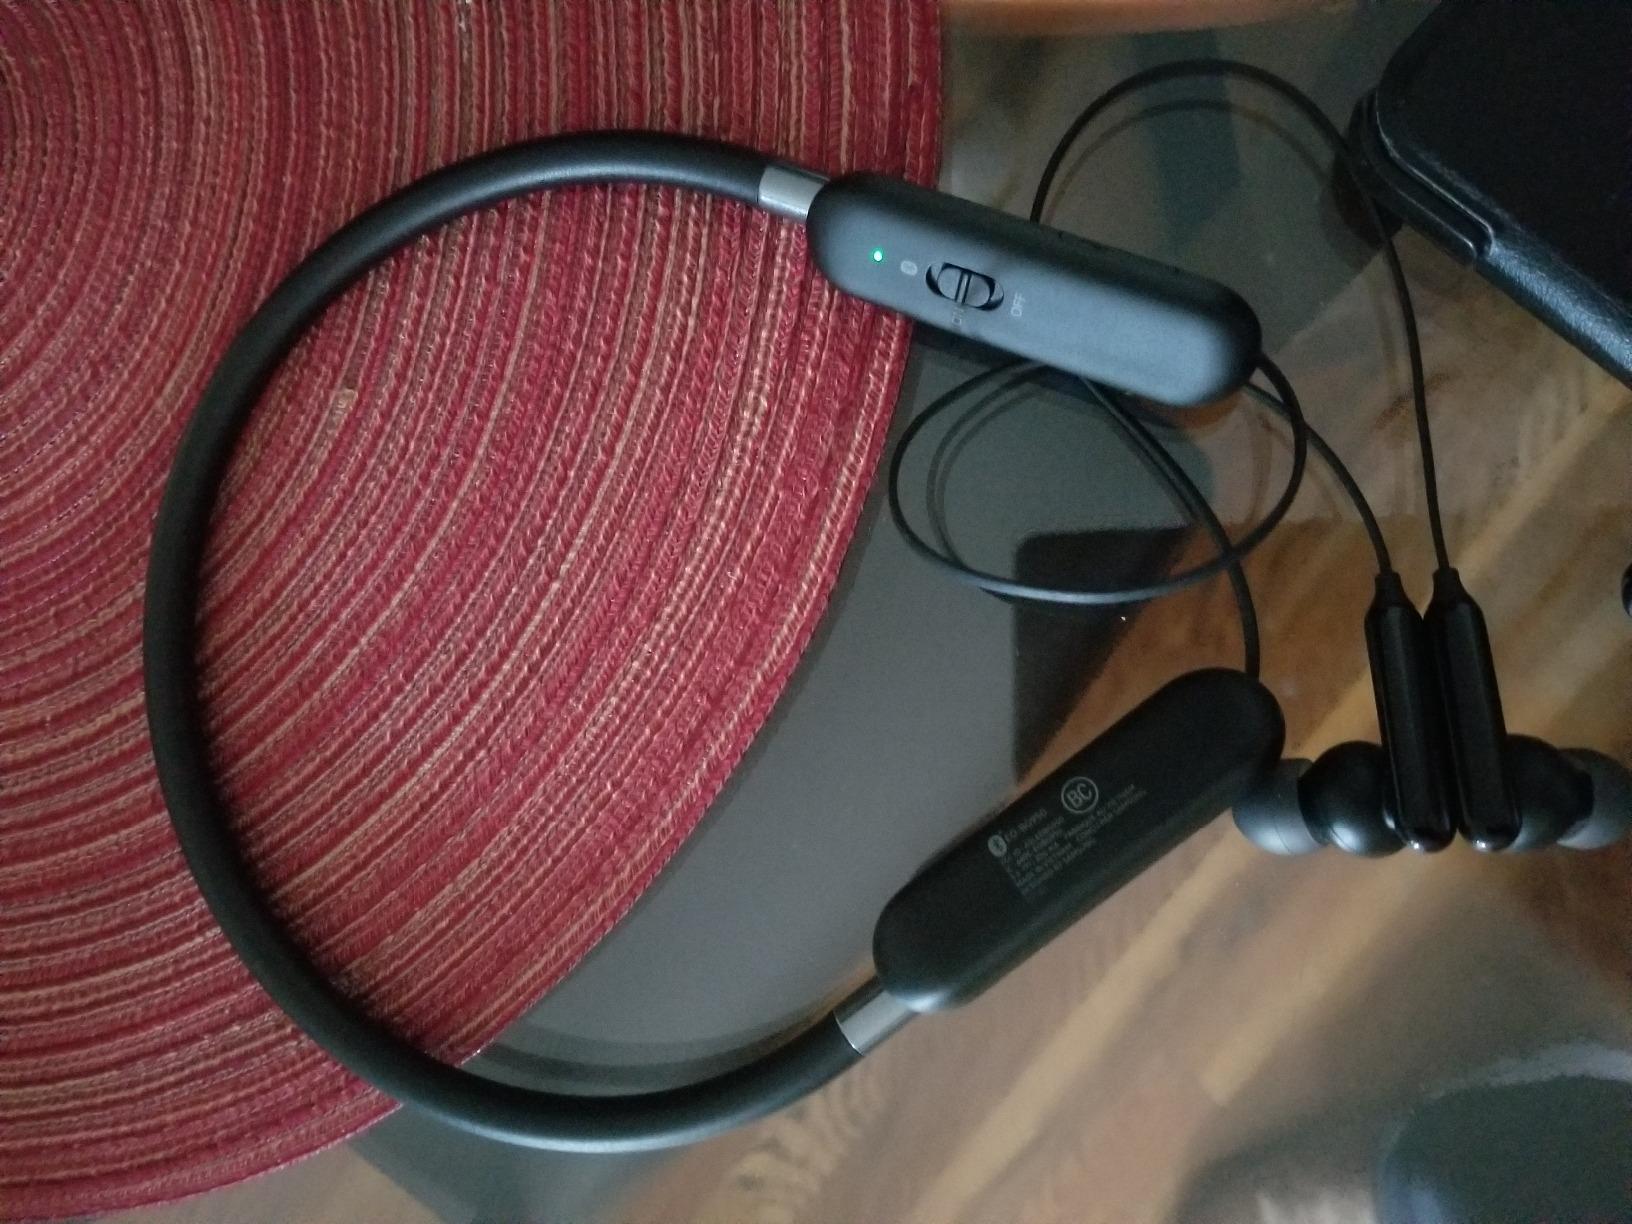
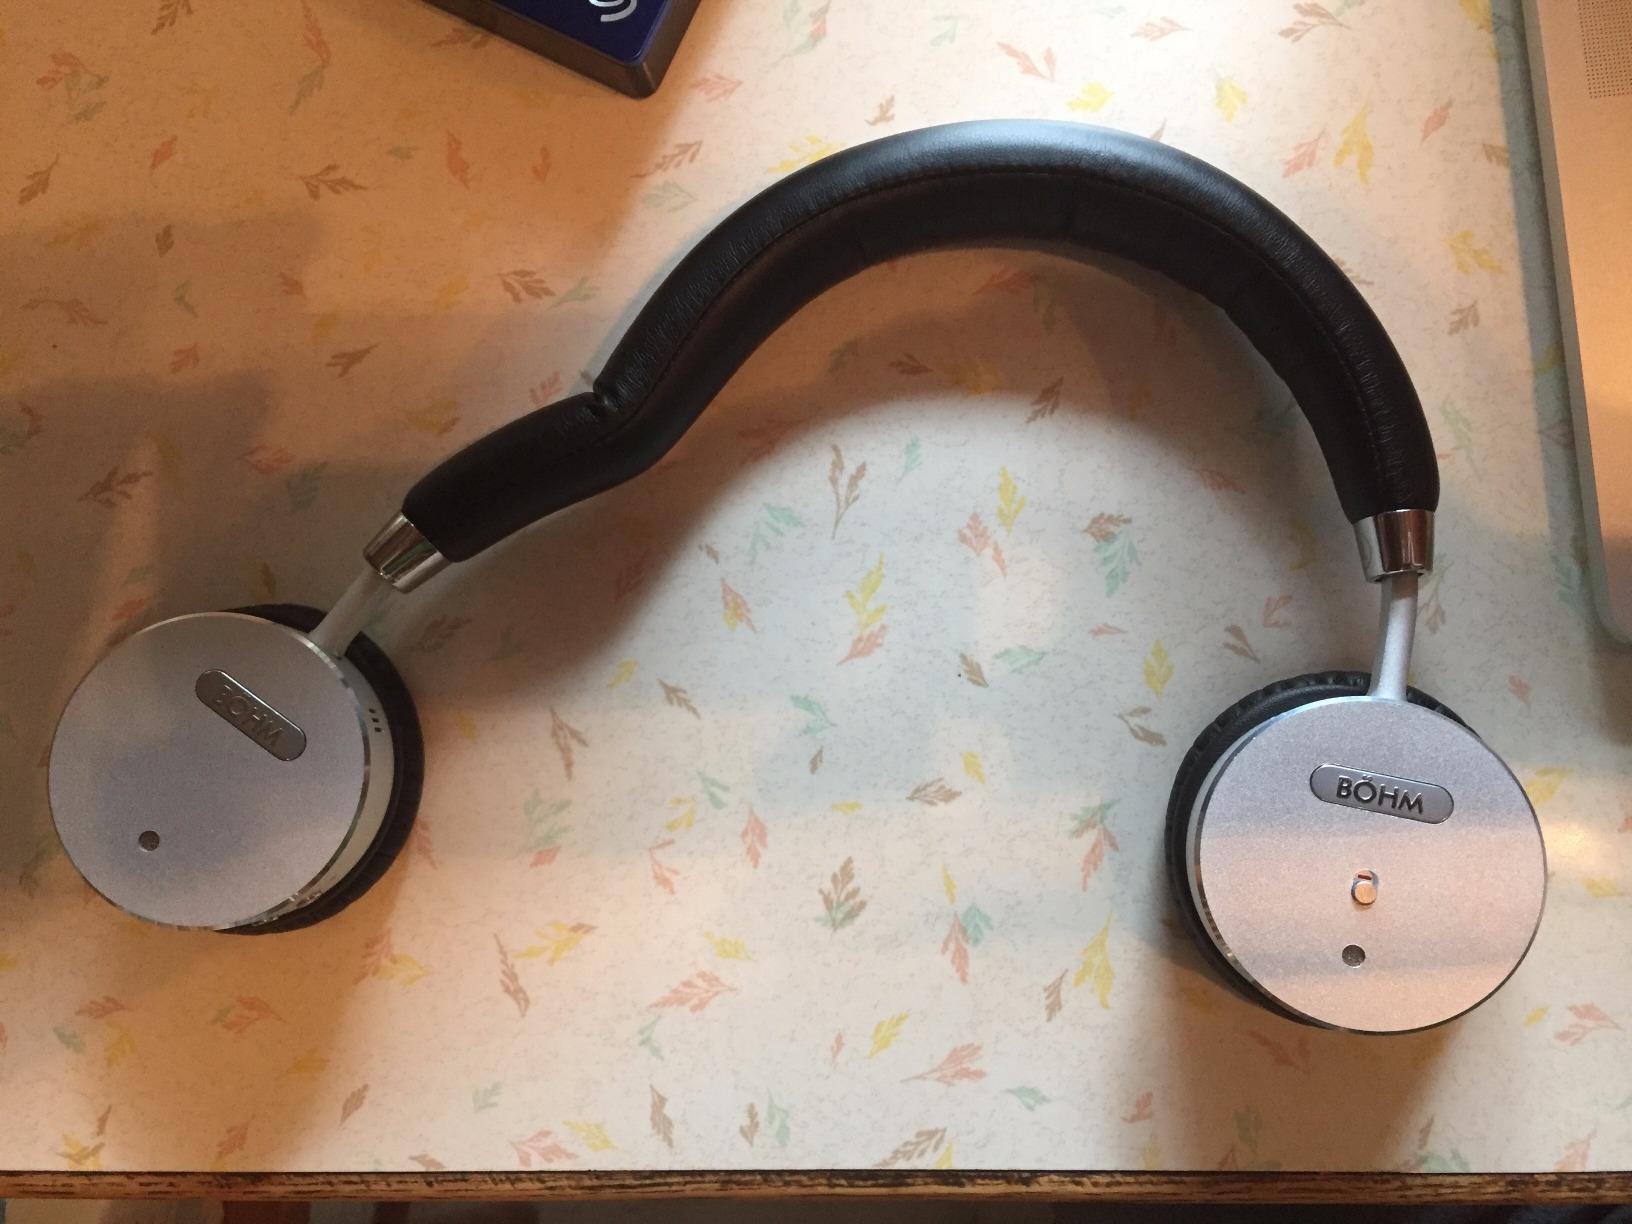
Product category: headphones
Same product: no